Carmel Sepuloni

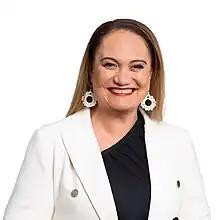
Sepuloni in 2023

Carmel Jean Sepuloni (born 1977) is a New Zealand politician who served as the 20th deputy prime minister of New Zealand. A member of the Labour Party, she was first elected to Parliament in 2008 for a three-year term as a list Member of Parliament (MP) and was re-elected as MP for Kelston in 2014. In 2023, she was elected as the deputy leader of the Labour Party, succeeding Kelvin Davis.